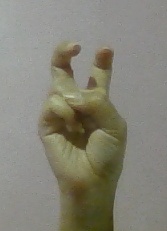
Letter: toot